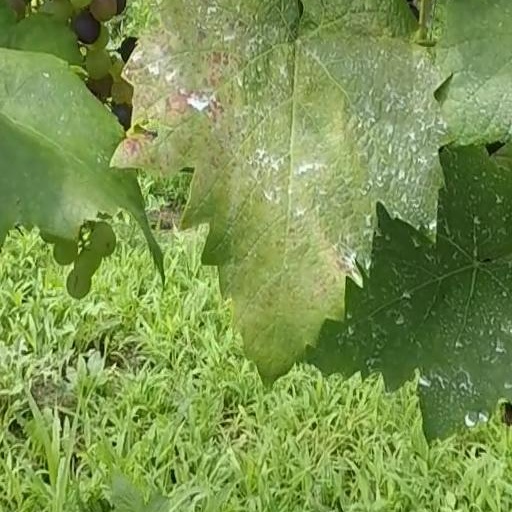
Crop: grape